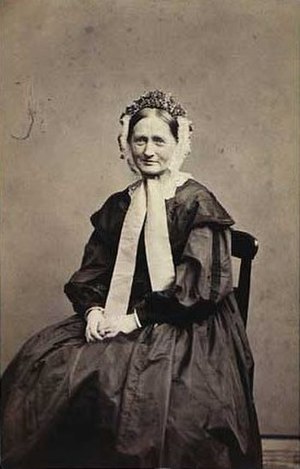
Christine Løvmand
Christine Løvmand